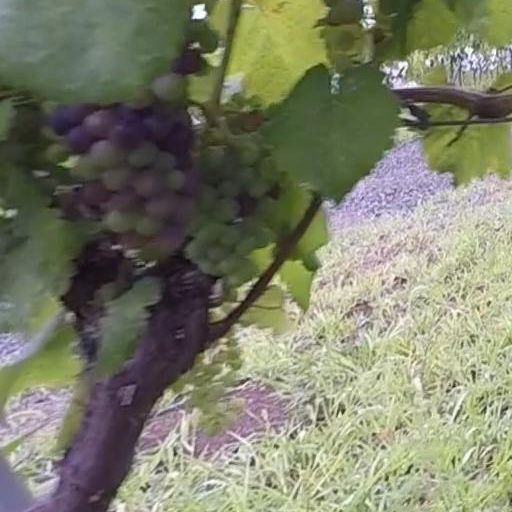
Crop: grape